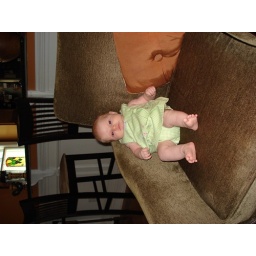
big girl sitting in the chair